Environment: real
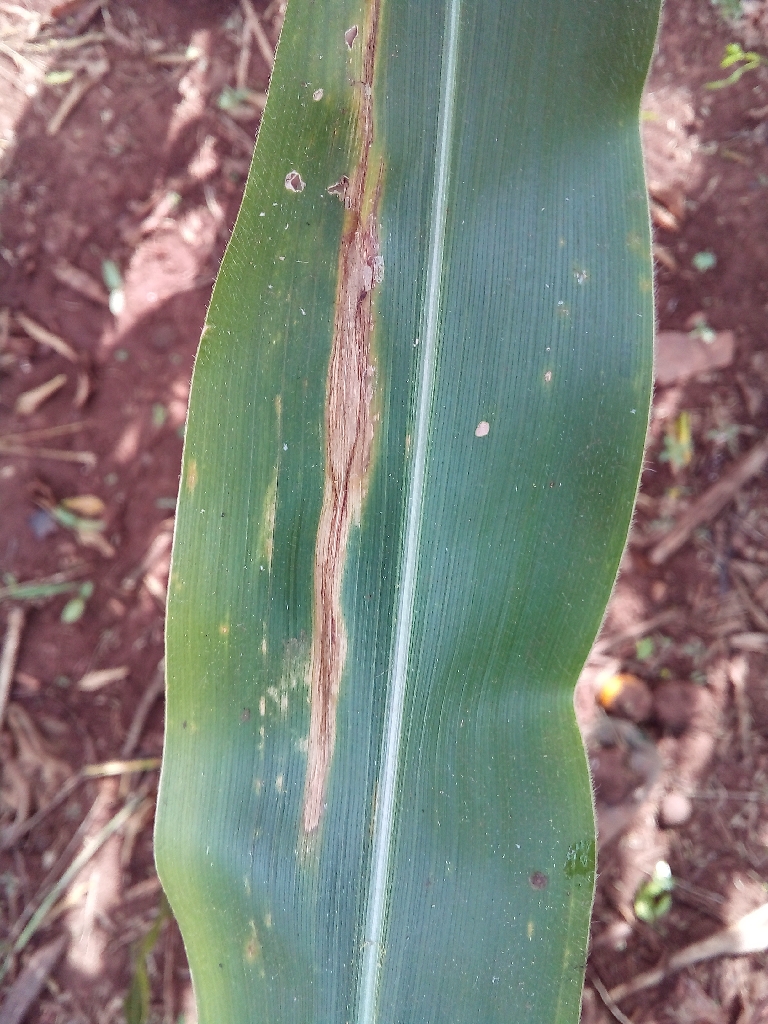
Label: northern_corn_leaf_blight